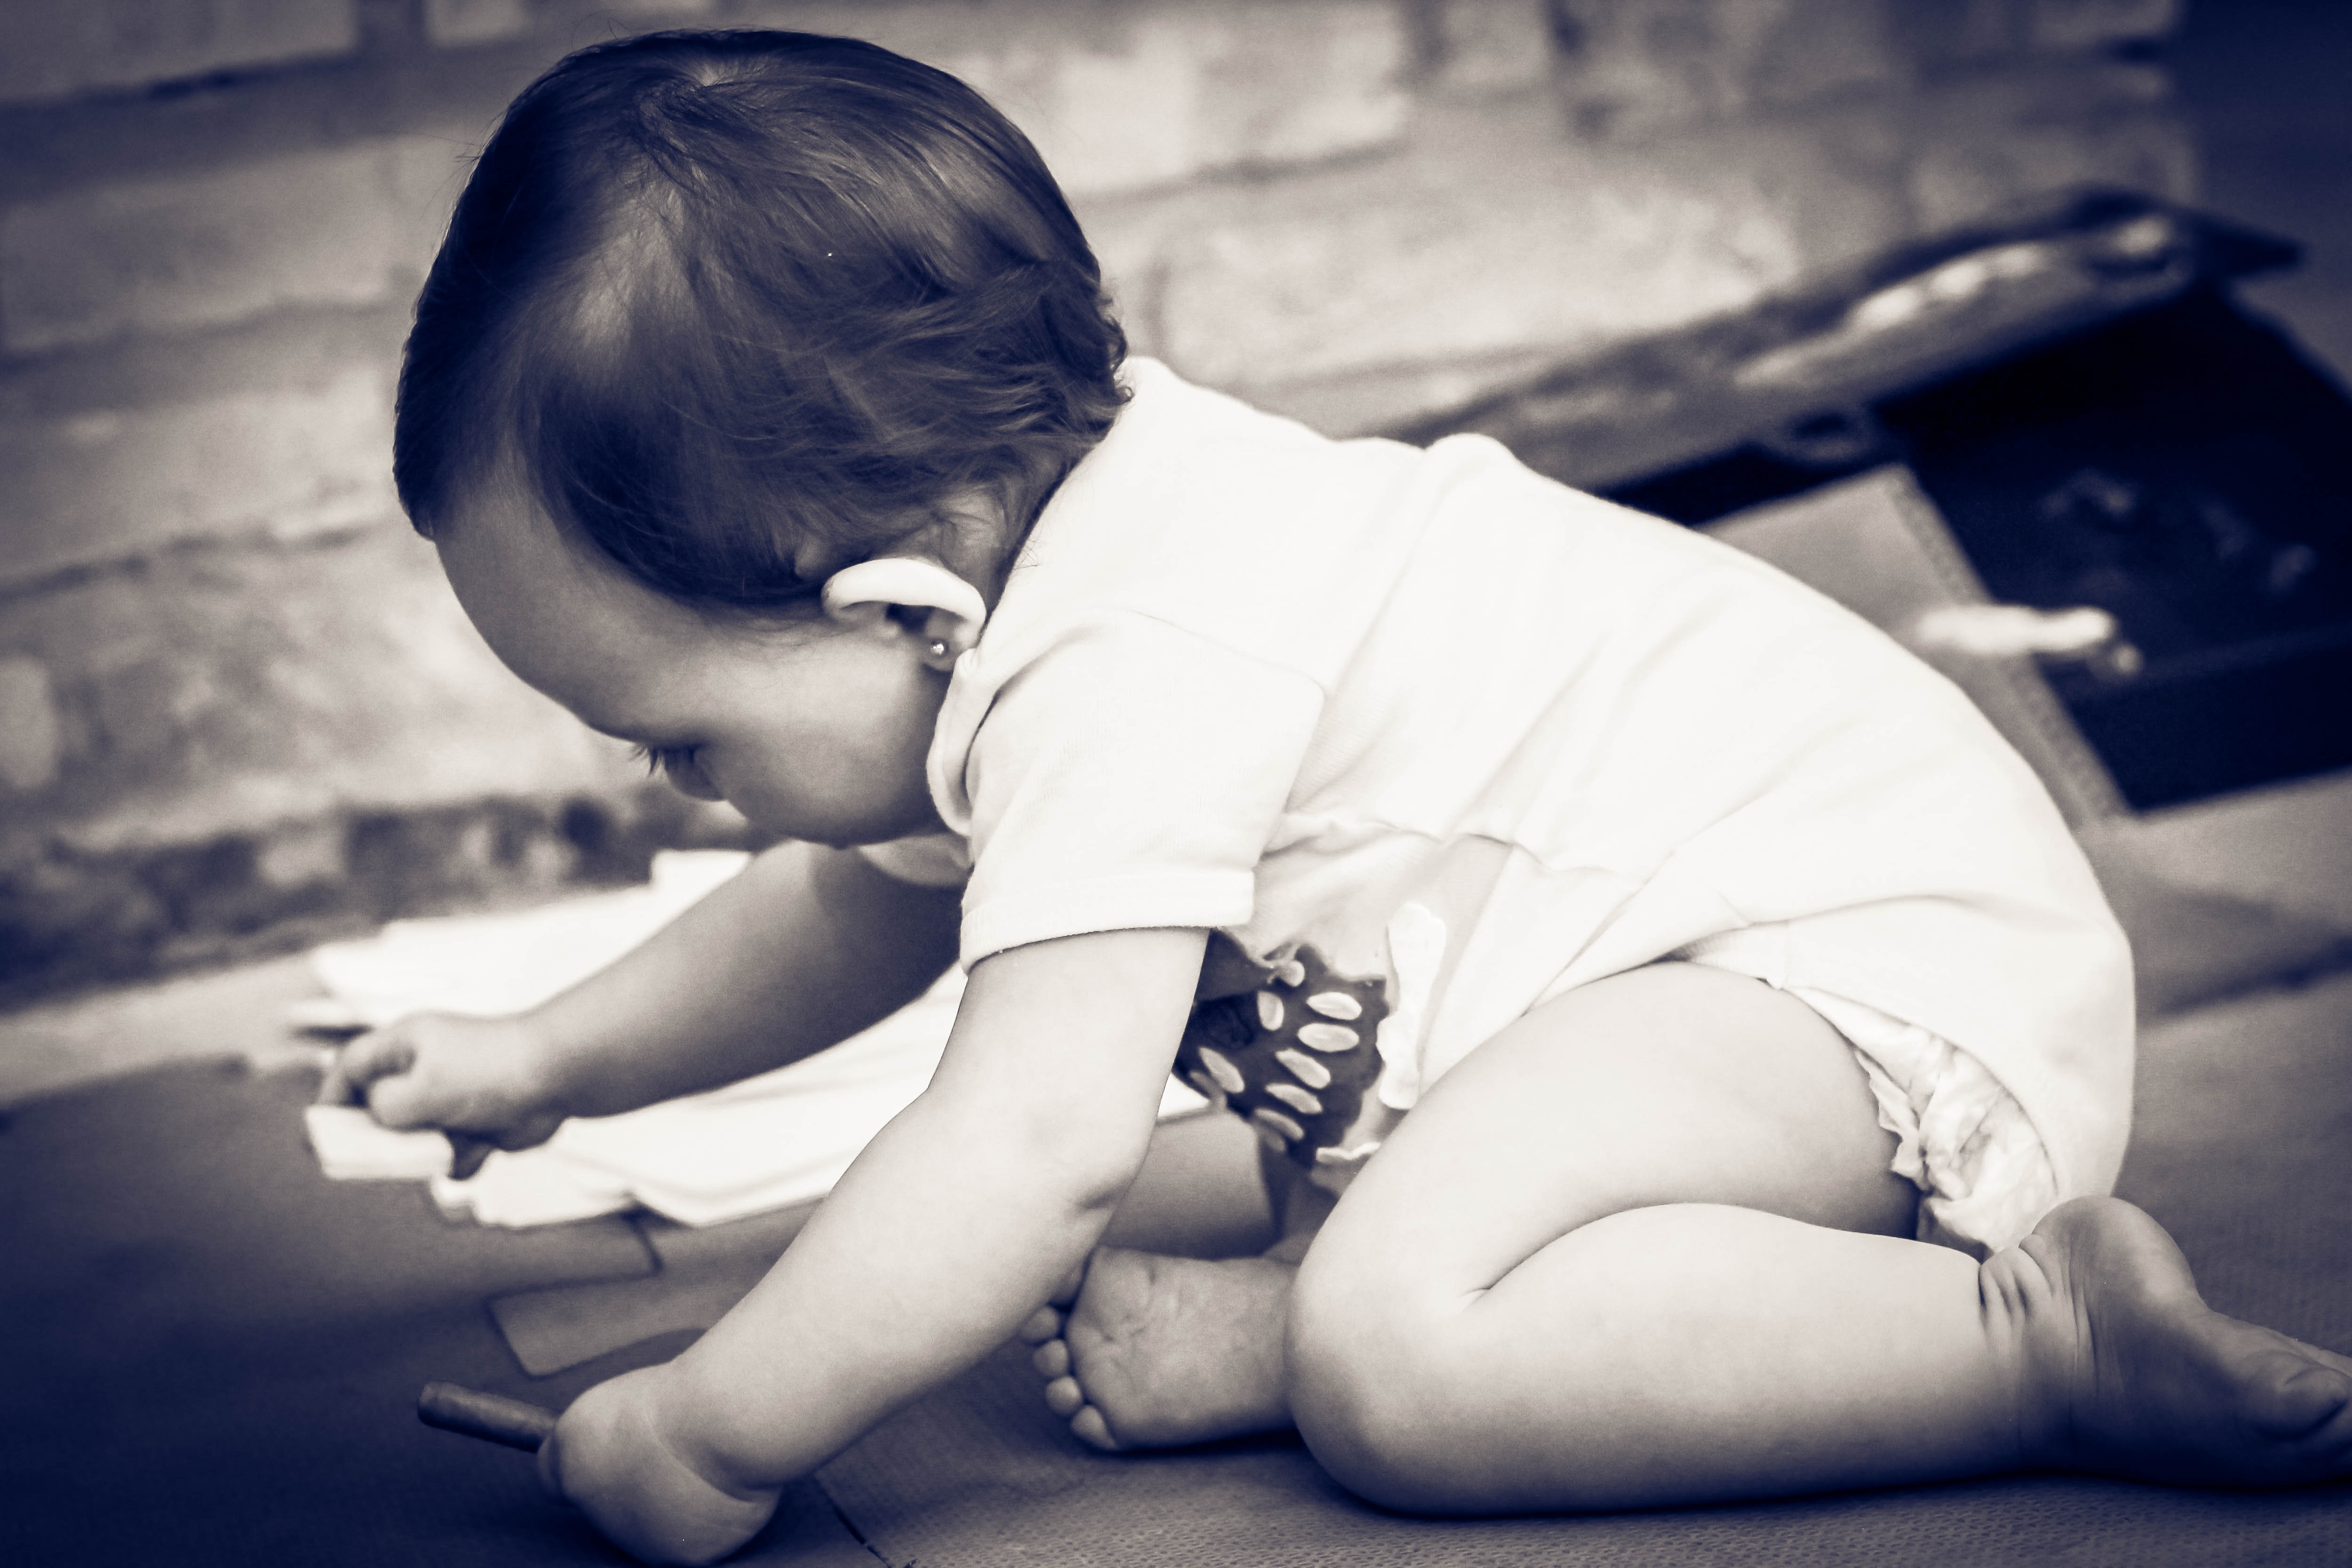
hand, person, black and white, girl, white, photography, play, portrait, sitting, child, blue, monochrome, children, infant, photograph, beauty, purity, babies, emotion, monochrome photography, portrait photography, human positions